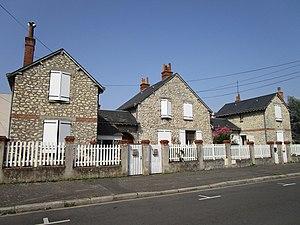
Maisons de la cité ouvrière du Général-Renault, dans le quartier Giraudeau de Tours.
Un logement social, en France, est un logement destiné, à la suite d'une initiative publique ou privée, à des personnes dont les revenus n'excèdent pas certaines limites au sein des couches populaires et la classe moyenne. L'expression concerne à la fois la construction de logements, l’occupation et la gestion de ce patrimoine. Elle participe à la politique publique du logement et aux politiques d'économie sociale qui président à son administration. Dans les autres pays, le logement social a des buts proches.